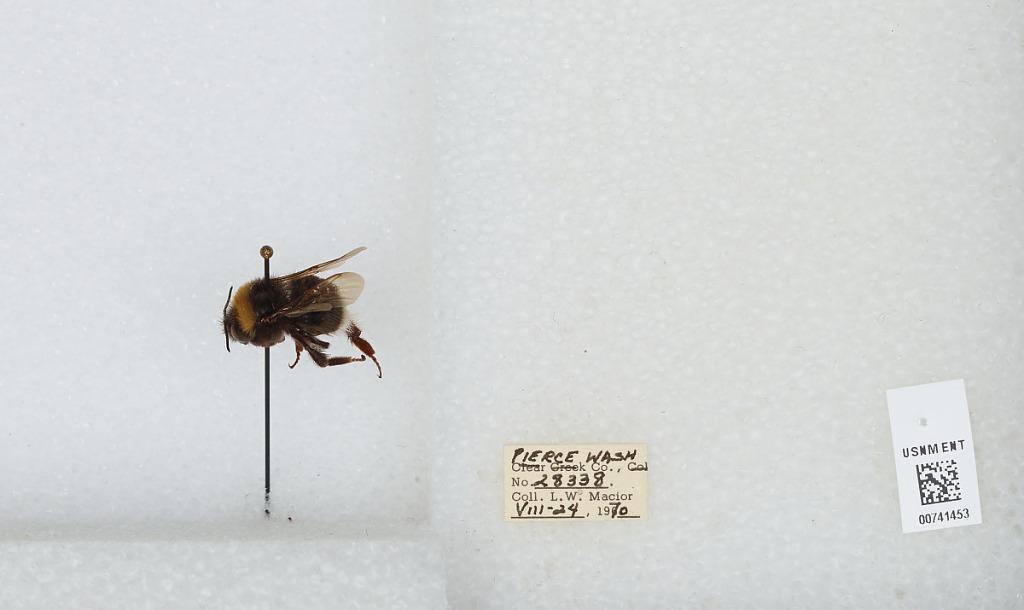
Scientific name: Bombus (Bombus) occidentalis Greene
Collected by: L. Macior
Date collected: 1970-8-24
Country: United States
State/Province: Washington
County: Pierce
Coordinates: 47.05, -122.12